Society of Radiographers

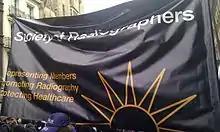
An example of a SoR banner in a trade union demonstration "(2011)"

The society has a membership base throughout the United Kingdom. As such, the Trade Union is associated with the Trade Union Congress (TUC) in the United Kingdom and with the Scottish Trade Union Congress (STUC). The organisation was previously associated with the Irish Congress of Trade Unions(ICTU) but it left in 2013 citing financial constraints as the reason. In 2003, before leaving and whilst still in affliction with the ICTU, the society opposed a motion to restrict affiliation of small unions with the ICTU stating that the motion was "about bureaucracy."